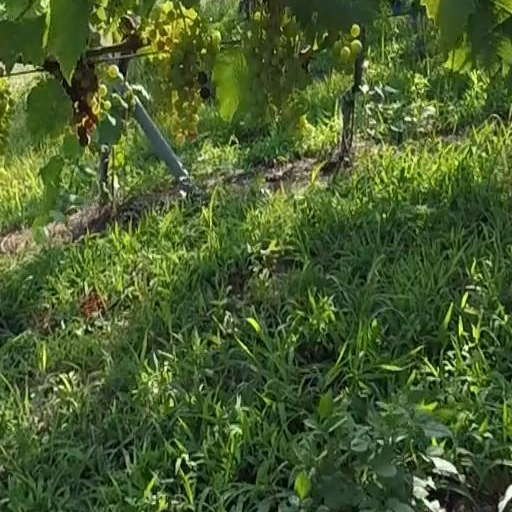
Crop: grape